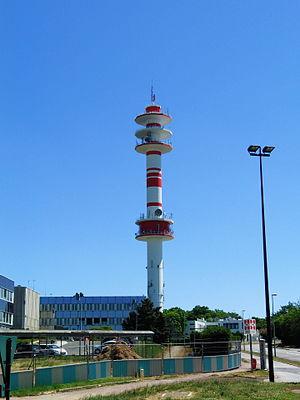
Vue de la Tour TDF de Cesson-Sévigné depuis l'Avenue de Belle Fontaine.
Rennes Atalante est une technopole qui regroupe l'ensemble des acteurs technologiques et scientifiques de l'agglomération de Rennes et de Saint-Malo et plus largement, du département d'Ille-et-Vilaine.
Cette liste mentionne les dix plus hauts bâtiments de l'unité urbaine de Rennes. Une grande majorité de ces édifices sont résidentiels et ont été construits durant l'expansion démographique des années 1960 et 1970.
Le Centre commun d'études de télévision et télécommunications a été créé à Rennes en 1972 conjointement par l'Office de radiodiffusion-télévision française et le Centre national d'études des télécommunications pour le développement des techniques nouvelles en matière de traitement, de transmissions et de distribution des signaux audiovisuels.